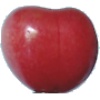
Label: Cherry 2